French tanker Somme

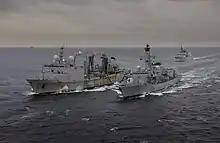
"Somme" (left) replenishes in 2018

The fifth and final tanker of the "Durance" class was ordered in March 1984 as part of the 1984–1988 plan. The vessel was laid down on 3 May 1985 by Normed at their yard in La Seyne, France. Named for a river in France, the ship was launched on 3 October 1987 and given the pennant number A 631. "Somme" was commissioned into the French Navy on 7 March 1990. The "Durance"-class ships were assigned to the "Force d'action navale" (FAR, "Naval Action Force") after entering service. One of the BCRs is assigned to Indian Ocean as flagship of the French naval forces in the region. The ship is home ported in Brest, France.